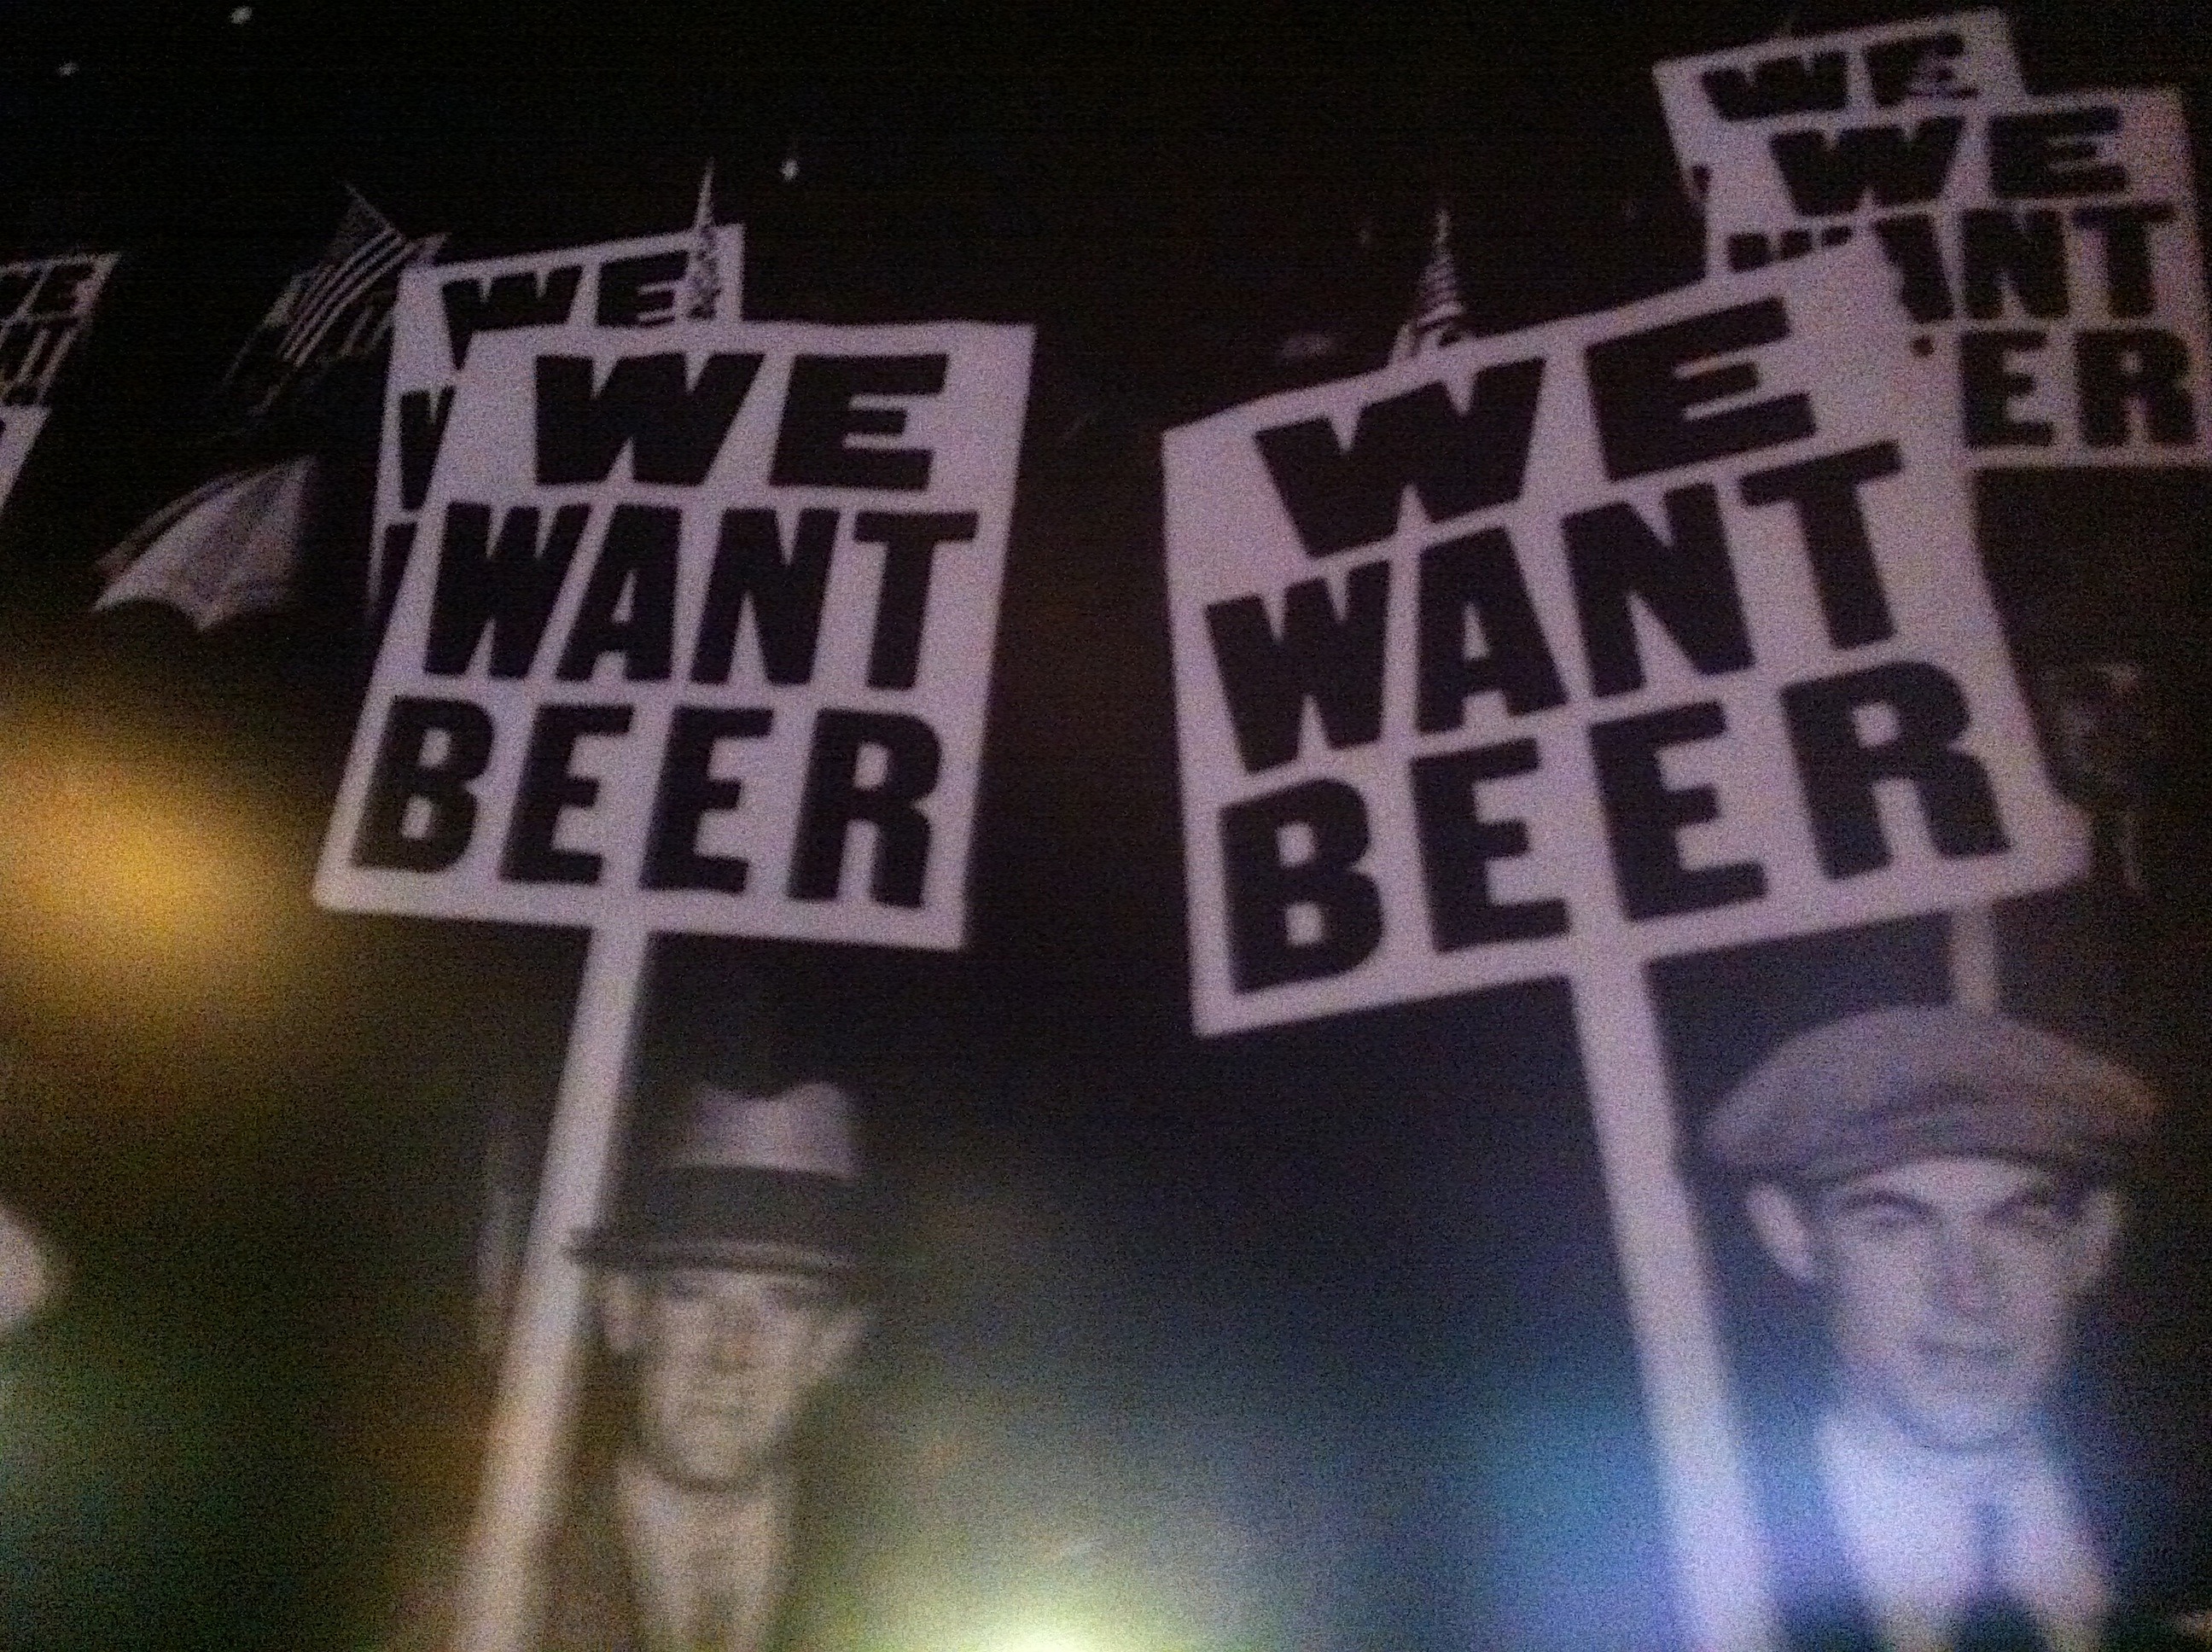
night, darkness, font, colorado, odyssey, hurleylounge